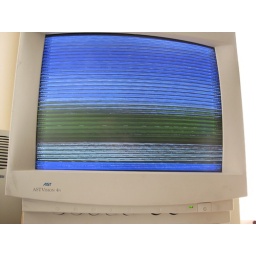
This is what the video looks like when I log in to XP on the computer I just built.